Diocese of Chester

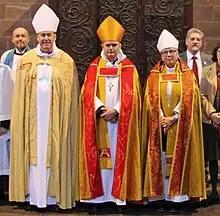
Bishops of the diocese in 2022 (L to R: Corley, Tanner, Conalty)

The diocesan Bishop of Chester Mark Tanner is supported by two suffragan bishops: the Bishop suffragan of Birkenhead (Julie Conalty) and the Bishop suffragan of Stockport (Sam Corley). Alternative episcopal oversight (AEO) for parishes in the diocese which do not accept ordination of women as priests or bishops is provided by the Bishop suffragan of Beverley (currently Stephen Race), while AEO for conservative evangelical parishes is provided by the Bishop suffragan of Ebbsfleet (currently Rob Munro). Besides the PEVs, there are five retired honorary assistant bishops licensed in the diocese: